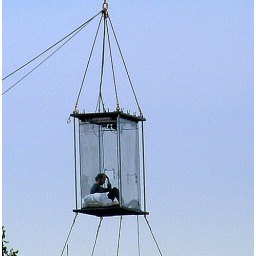
David Blane: hanging in there @ london tower bridge